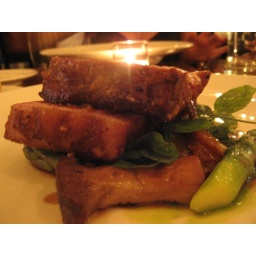
I like this shot, the candle in the back ground makes it look cool